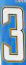
Number: 3